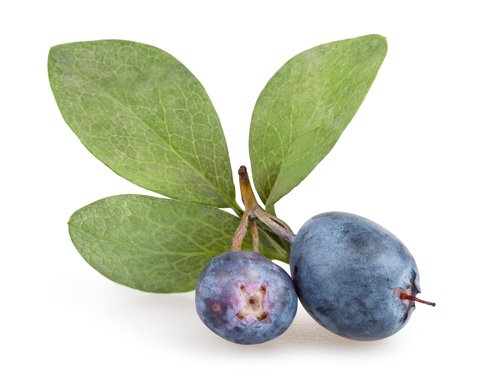
Labels: Blueberry leaf, Blueberry leaf, Blueberry leaf